George W. Cowles

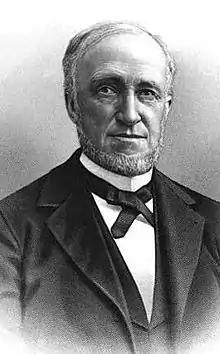

George Washington Cowles (December 6, 1823 – January 20, 1901) was a U.S. Representative from New York.